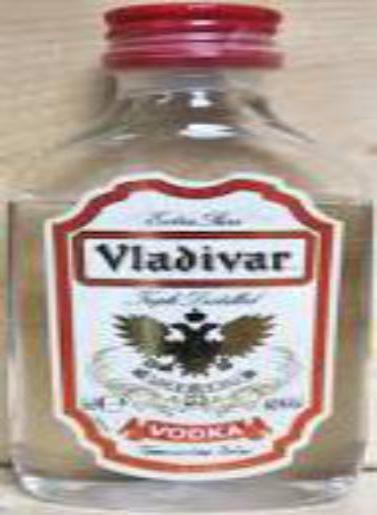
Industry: Food